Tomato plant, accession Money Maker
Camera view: bottom (45 deg); turntable rotation: 120 degrees
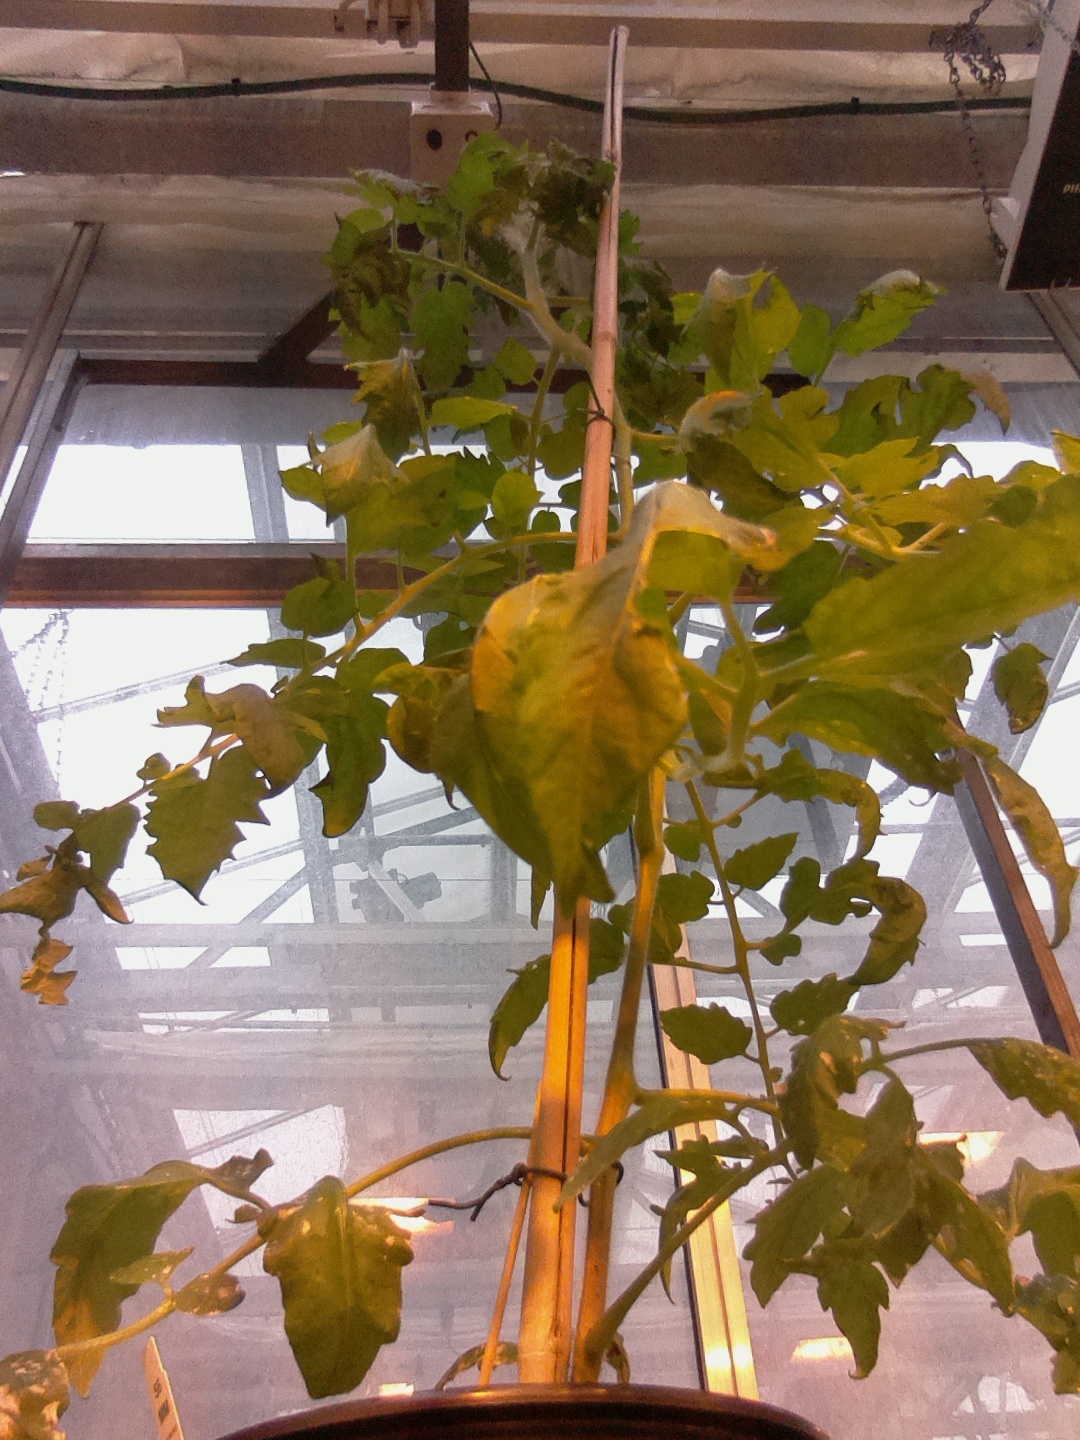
BBCH growth stage 55: 5 inflorescences visible